Police ranks of the United Kingdom

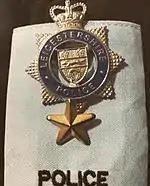

The following table serves as an example of ranks within volunteer police cadet schemes, which vary considerably. Cadets appointed "mayor's cadets" are given a special badge or epaulettes to wear.